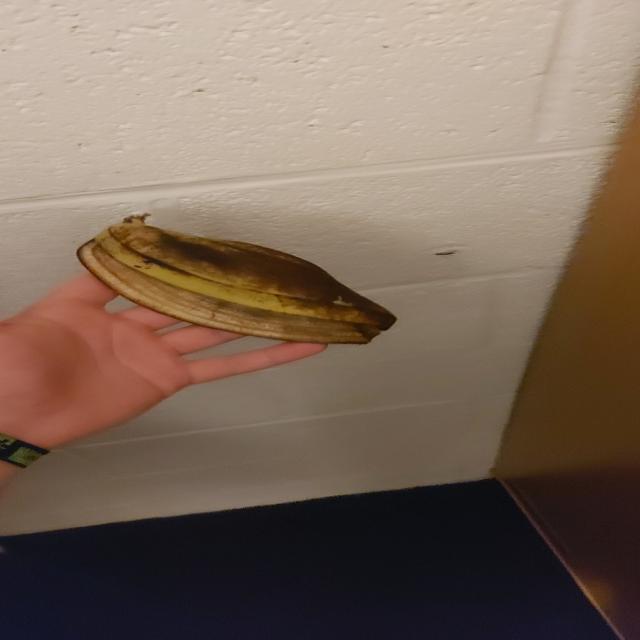
Label: bananas